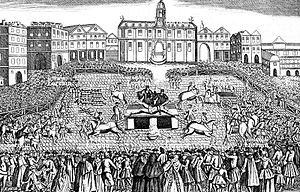
Supplice de Robert-François Damiens pour régicide sur la place de la Grève (actuelle place de l'Hôtel-de-Ville) à Paris le 28 mars 1757.
Cette page concerne l’année 1757 du calendrier grégorien.
La place de l'Hôtel-de-Ville - Esplanade de la Libération, ancienne place de Grève jusqu'en 1803, est une place de Paris, en France.